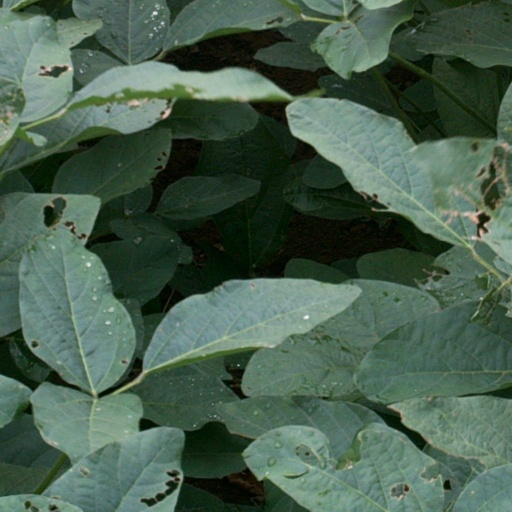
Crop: soybean